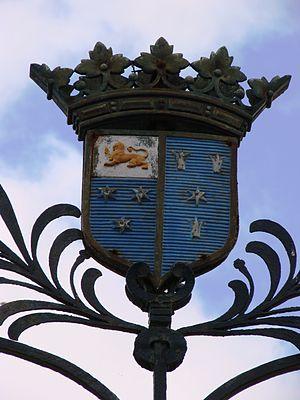
Le blason du château de Galleville
Le château de Galleville est un château de style Louis XIII situé sur la commune de Doudeville, en Seine-Maritime, en France.